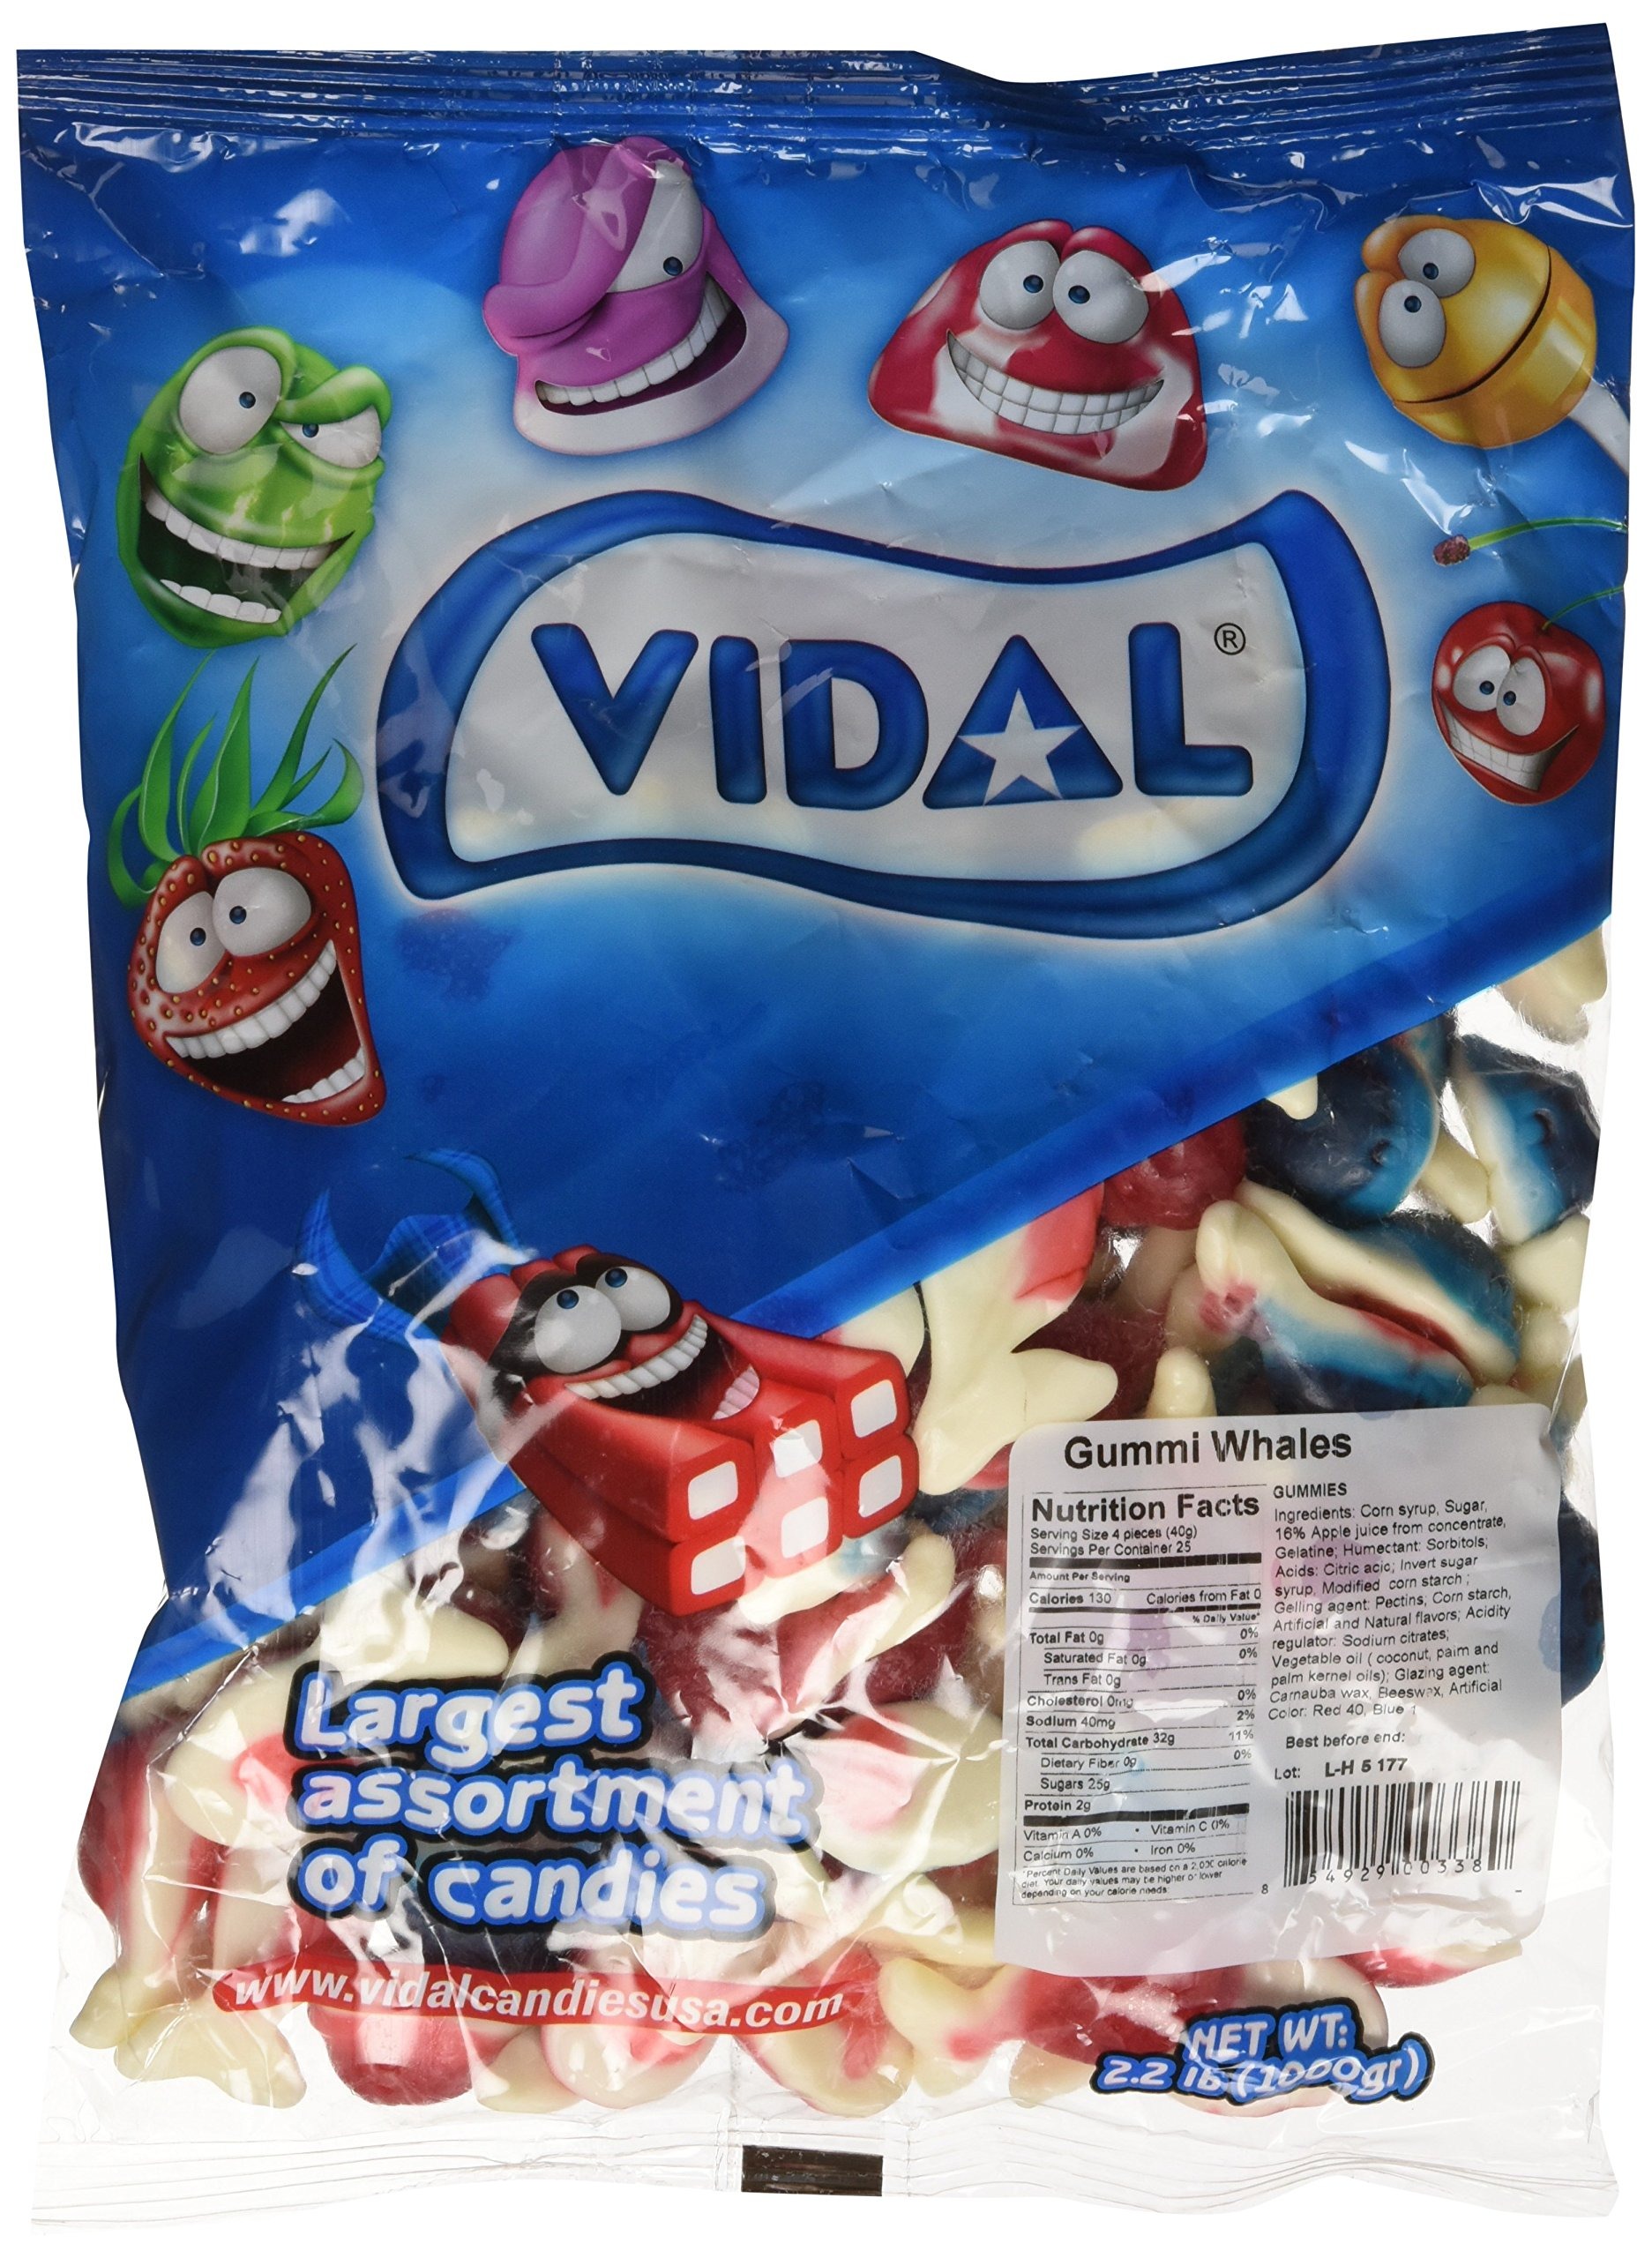
Item Name: Vidal Jelly Filled Gummy Whales Candy - 2.2 Lb Bag
Bullet Point 1: Bulk Unwrapped Gummy Whales Candy (2.2 LB Bag )
Bullet Point 2: Gummy Whales are soft, chewy candy shaped aquatic whales
Bullet Point 3: Each gummy whale filled with a fruity center and come in assortment red and blue colors
Bullet Point 4: Arrives Factory Sealed Bag. Approx 100 - 110 Pcs Per 2.2 Lb Bag.
Value: 35.2
Unit: Ounce

Price: 24.5